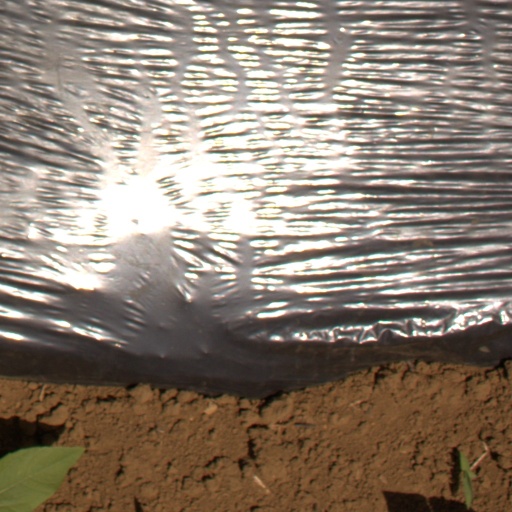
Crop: Jerusalem artichoke